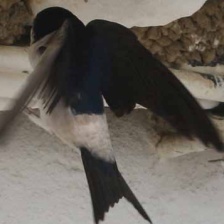
Species: COMMON HOUSE MARTIN
Scientific name: DELICHON URBICUM